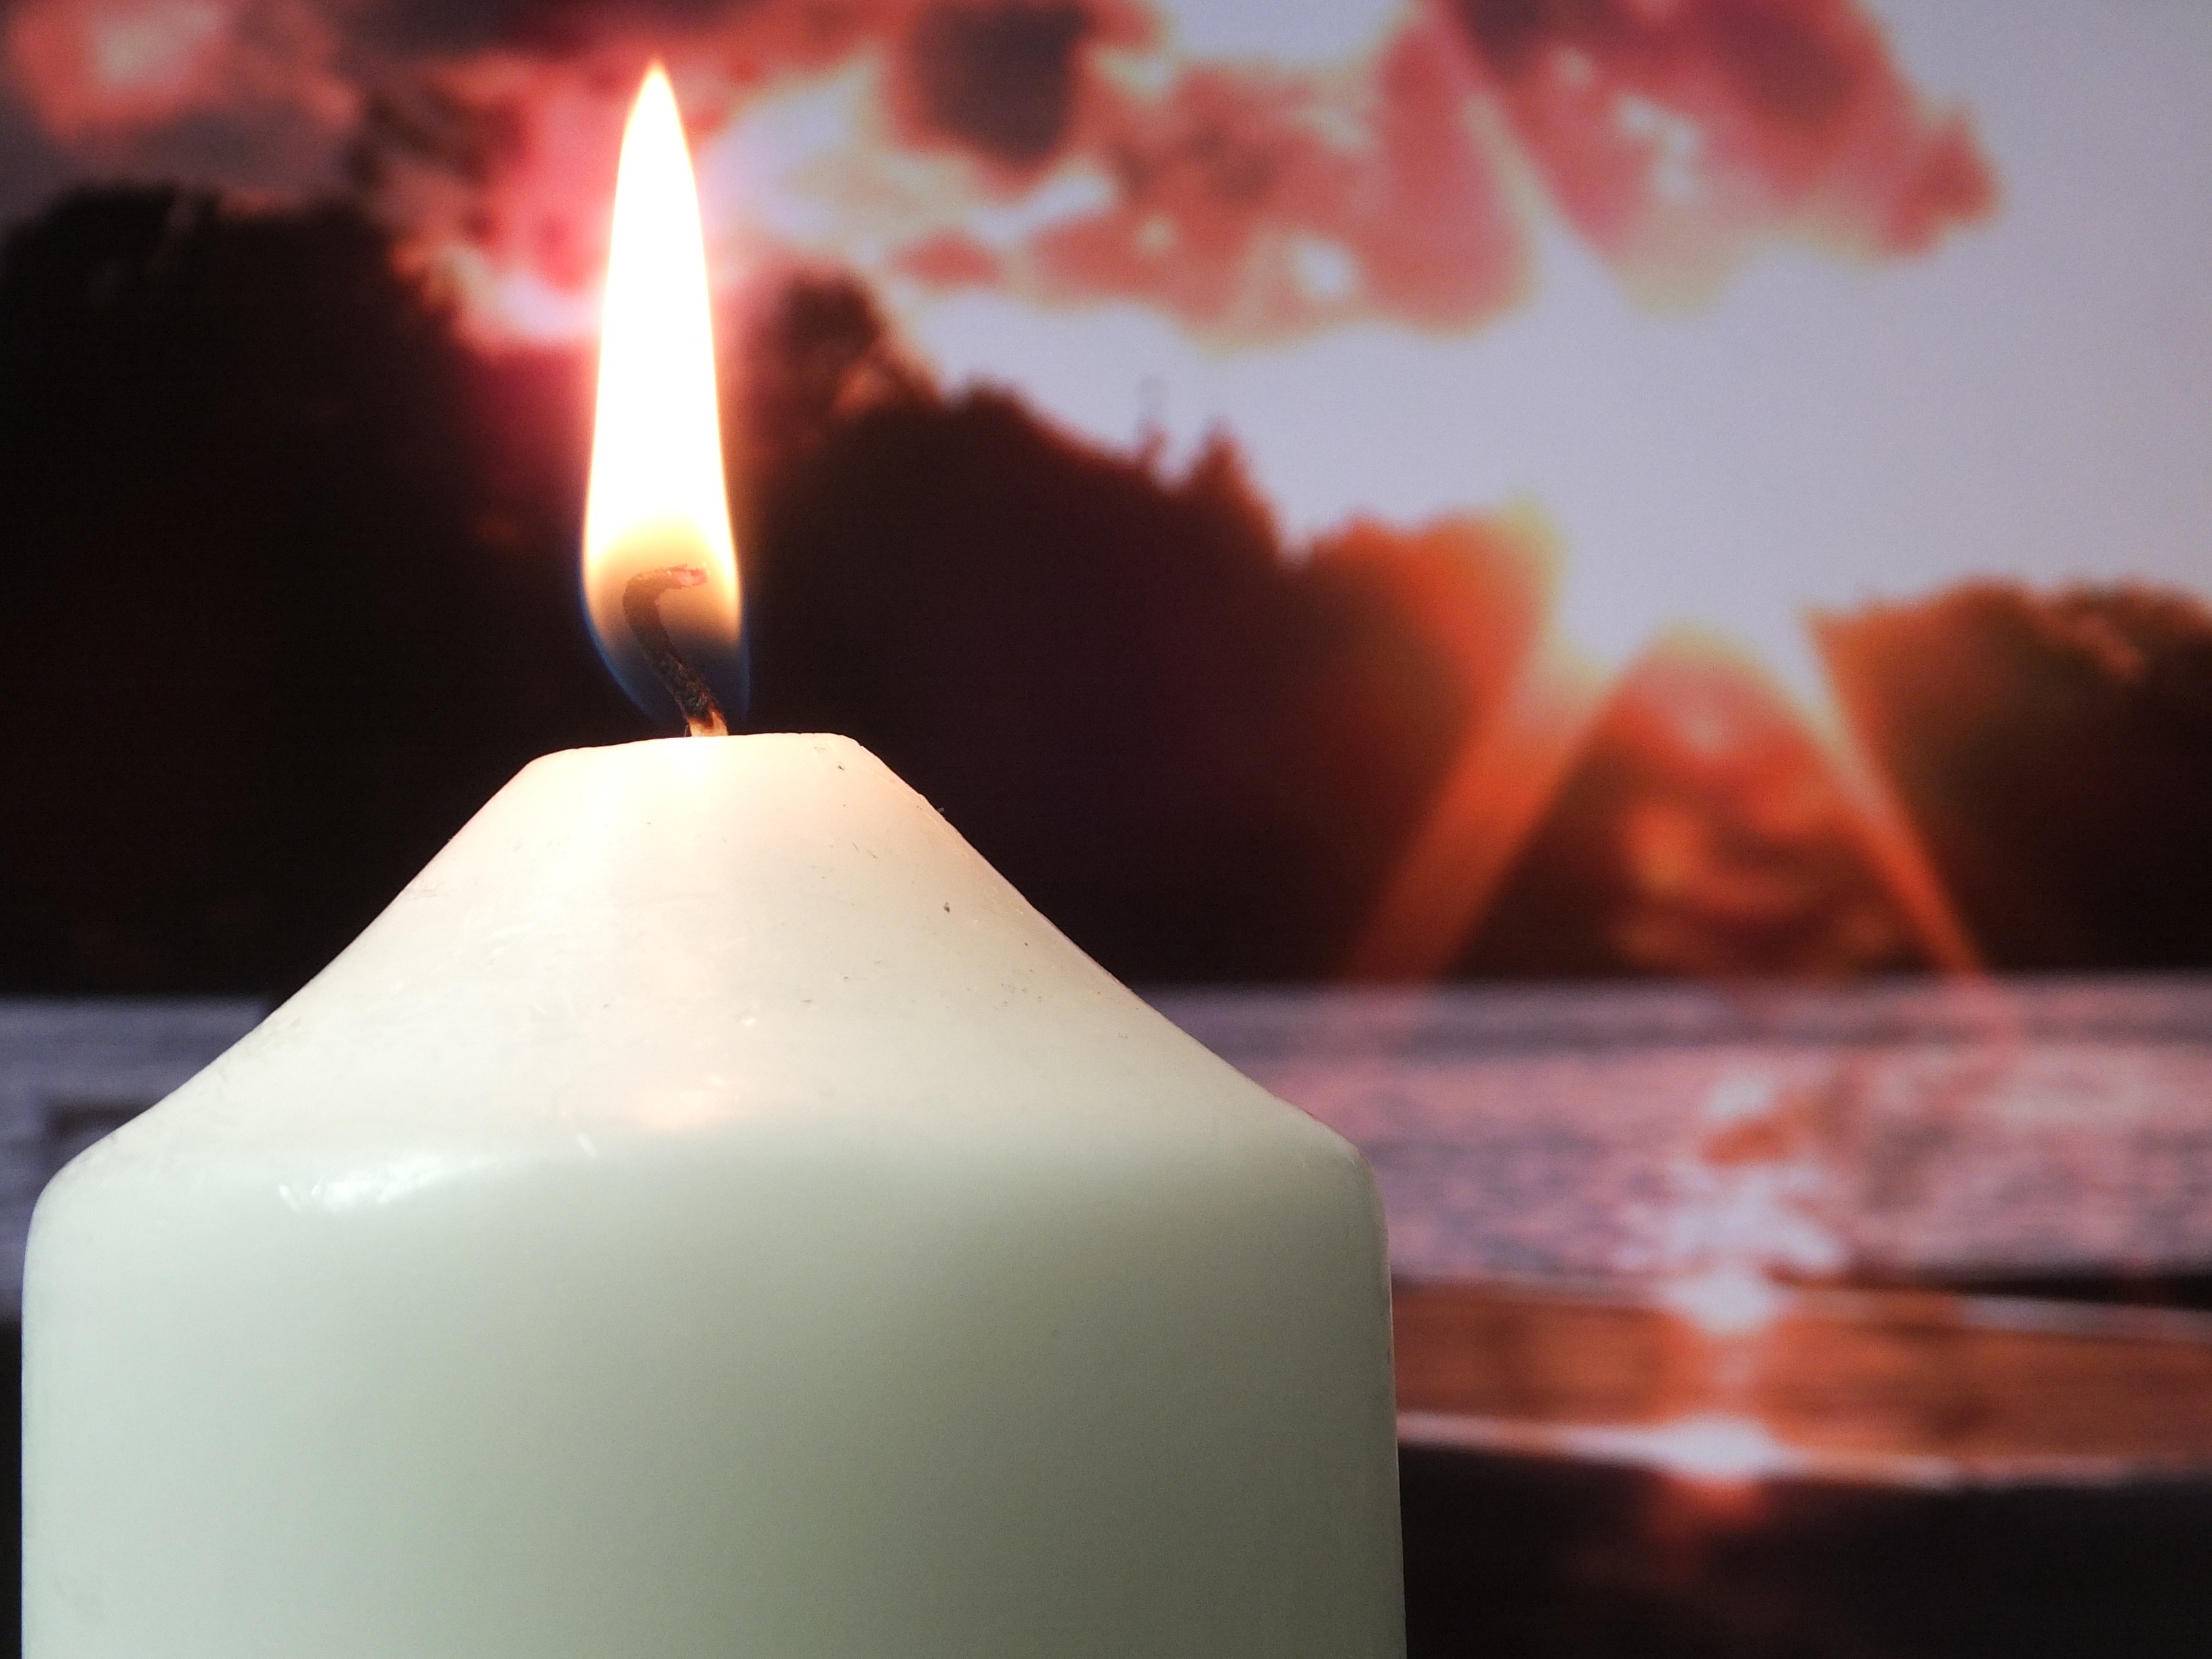
water, light, sunset, lake, twilight, red, color, flame, rest, candle, lighting, shape, silent, candlelight, evening sun, abendstimmung, mourning, evening sky